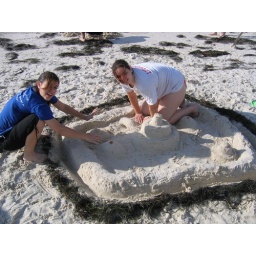
Building sand castles on a small beach area during a break from the mangrove tour in the estuaries.